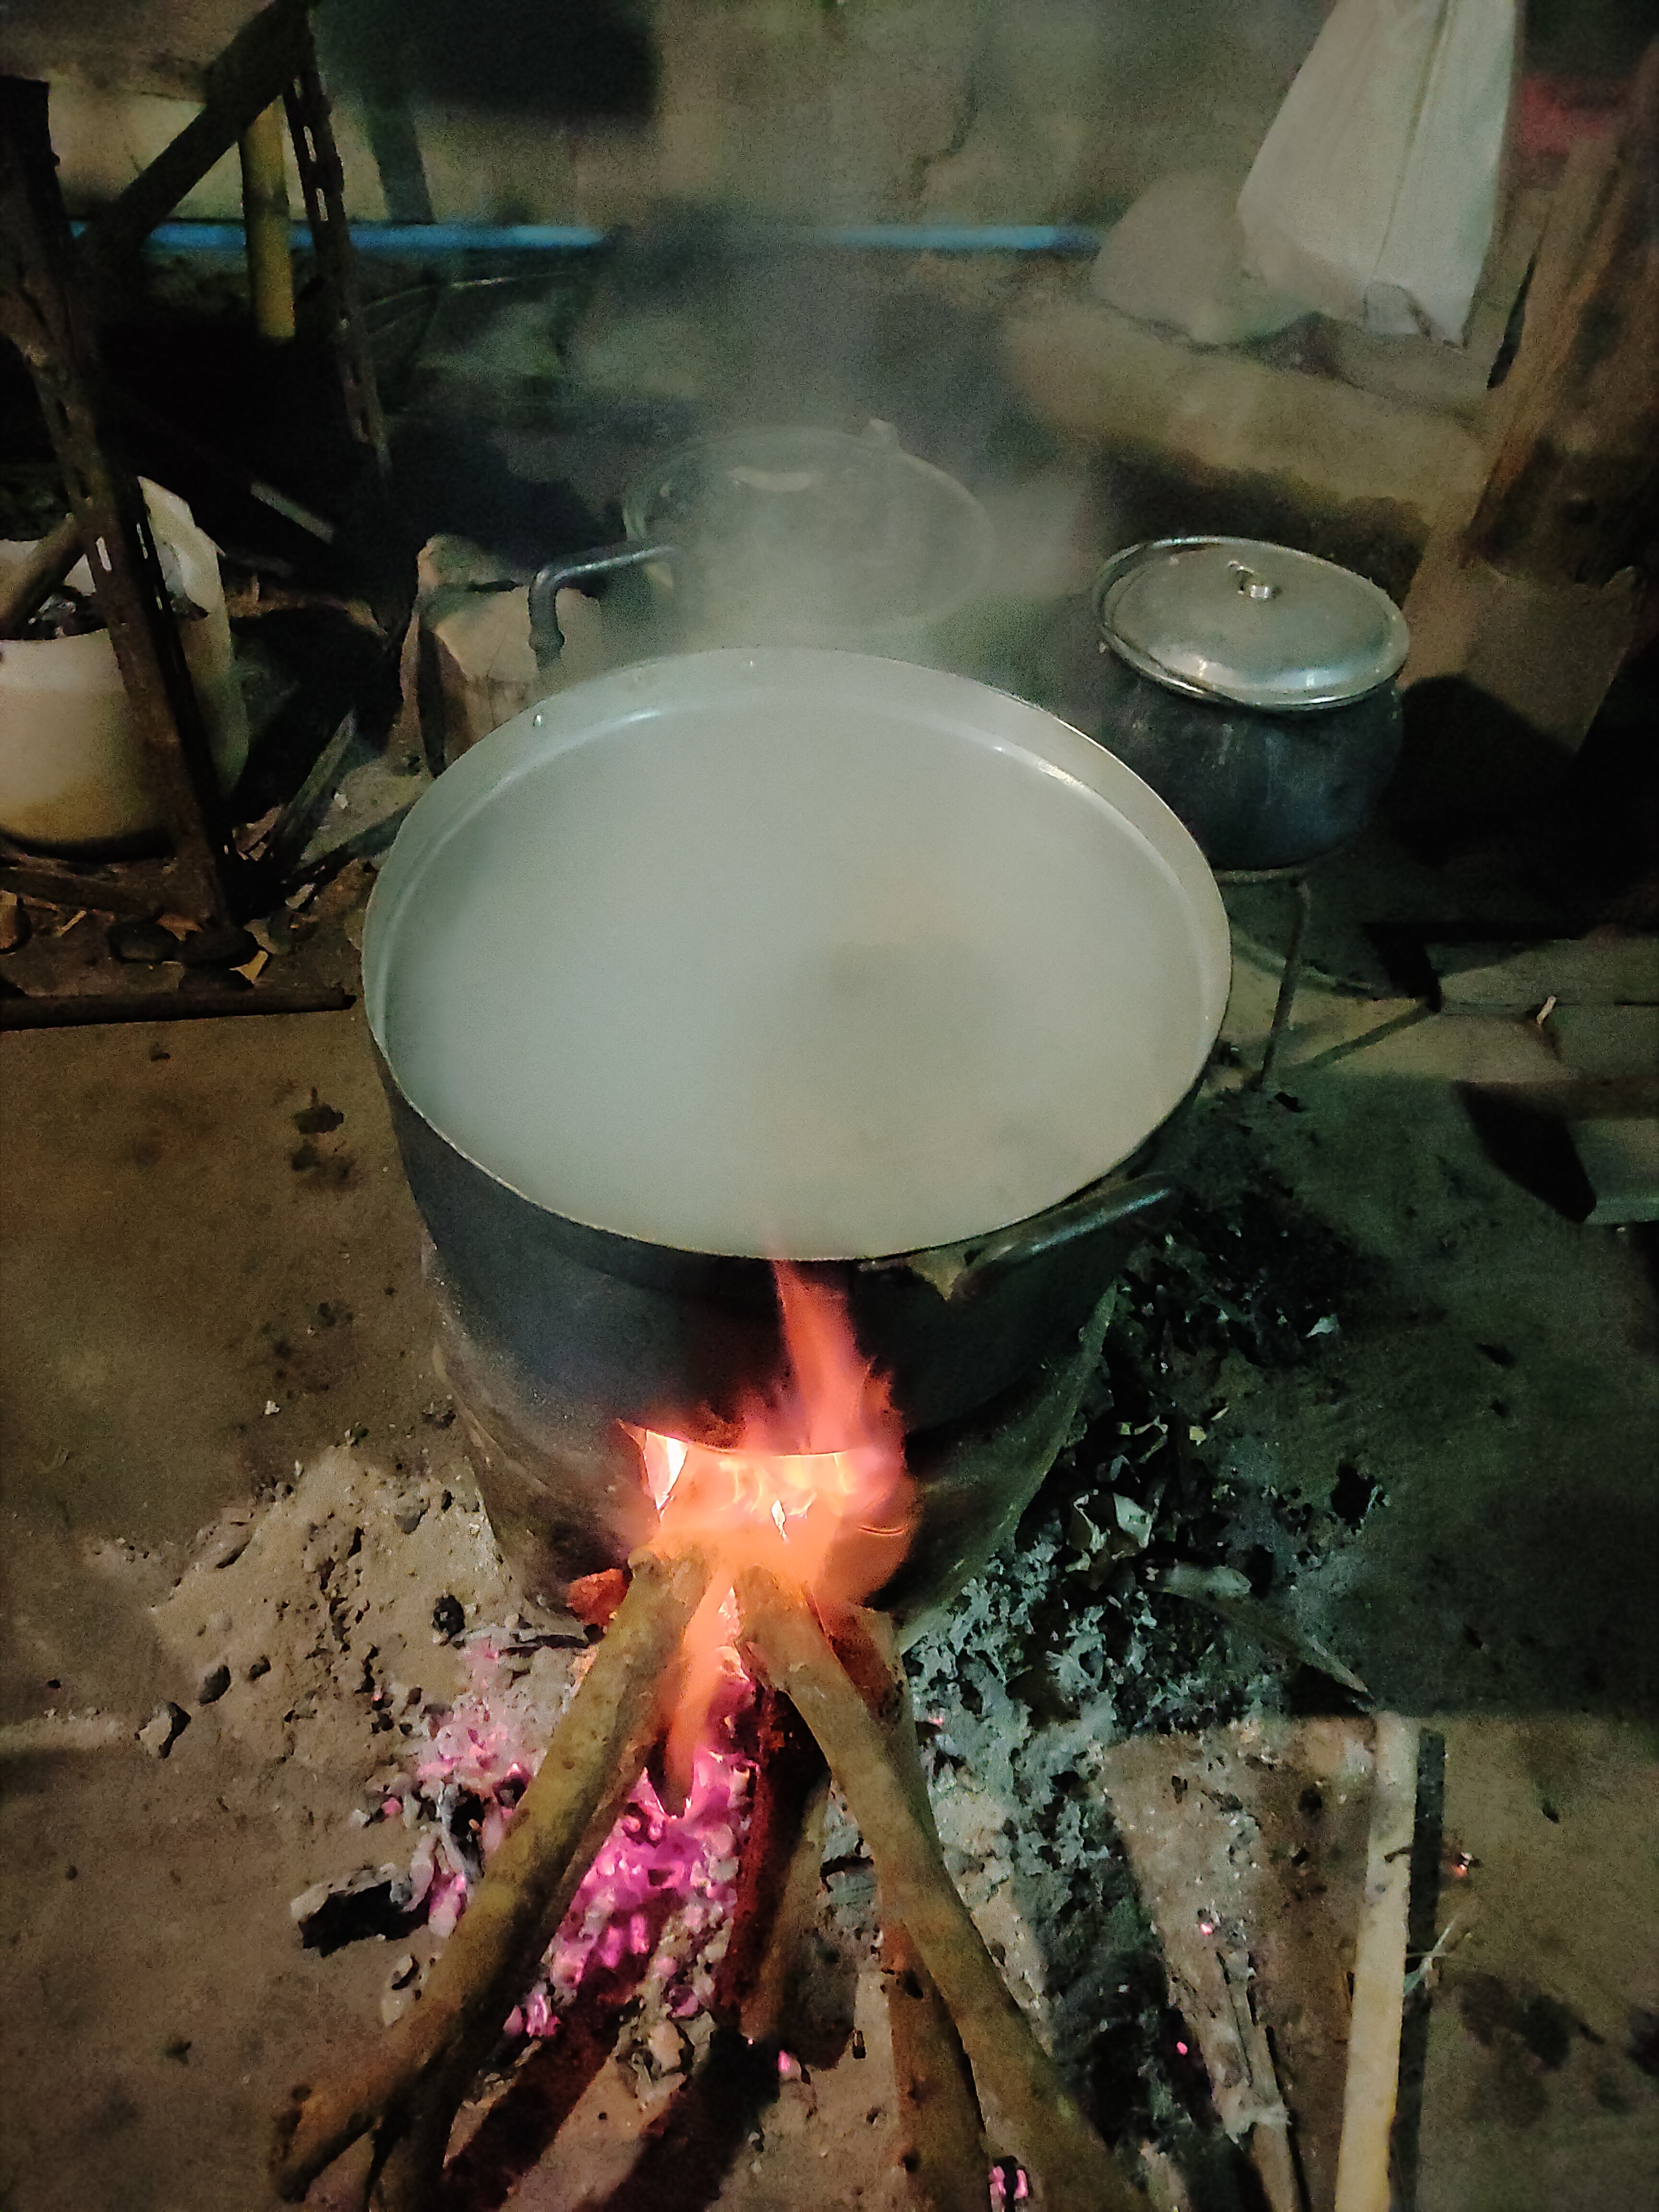
food, cookware and bakeware, boiling